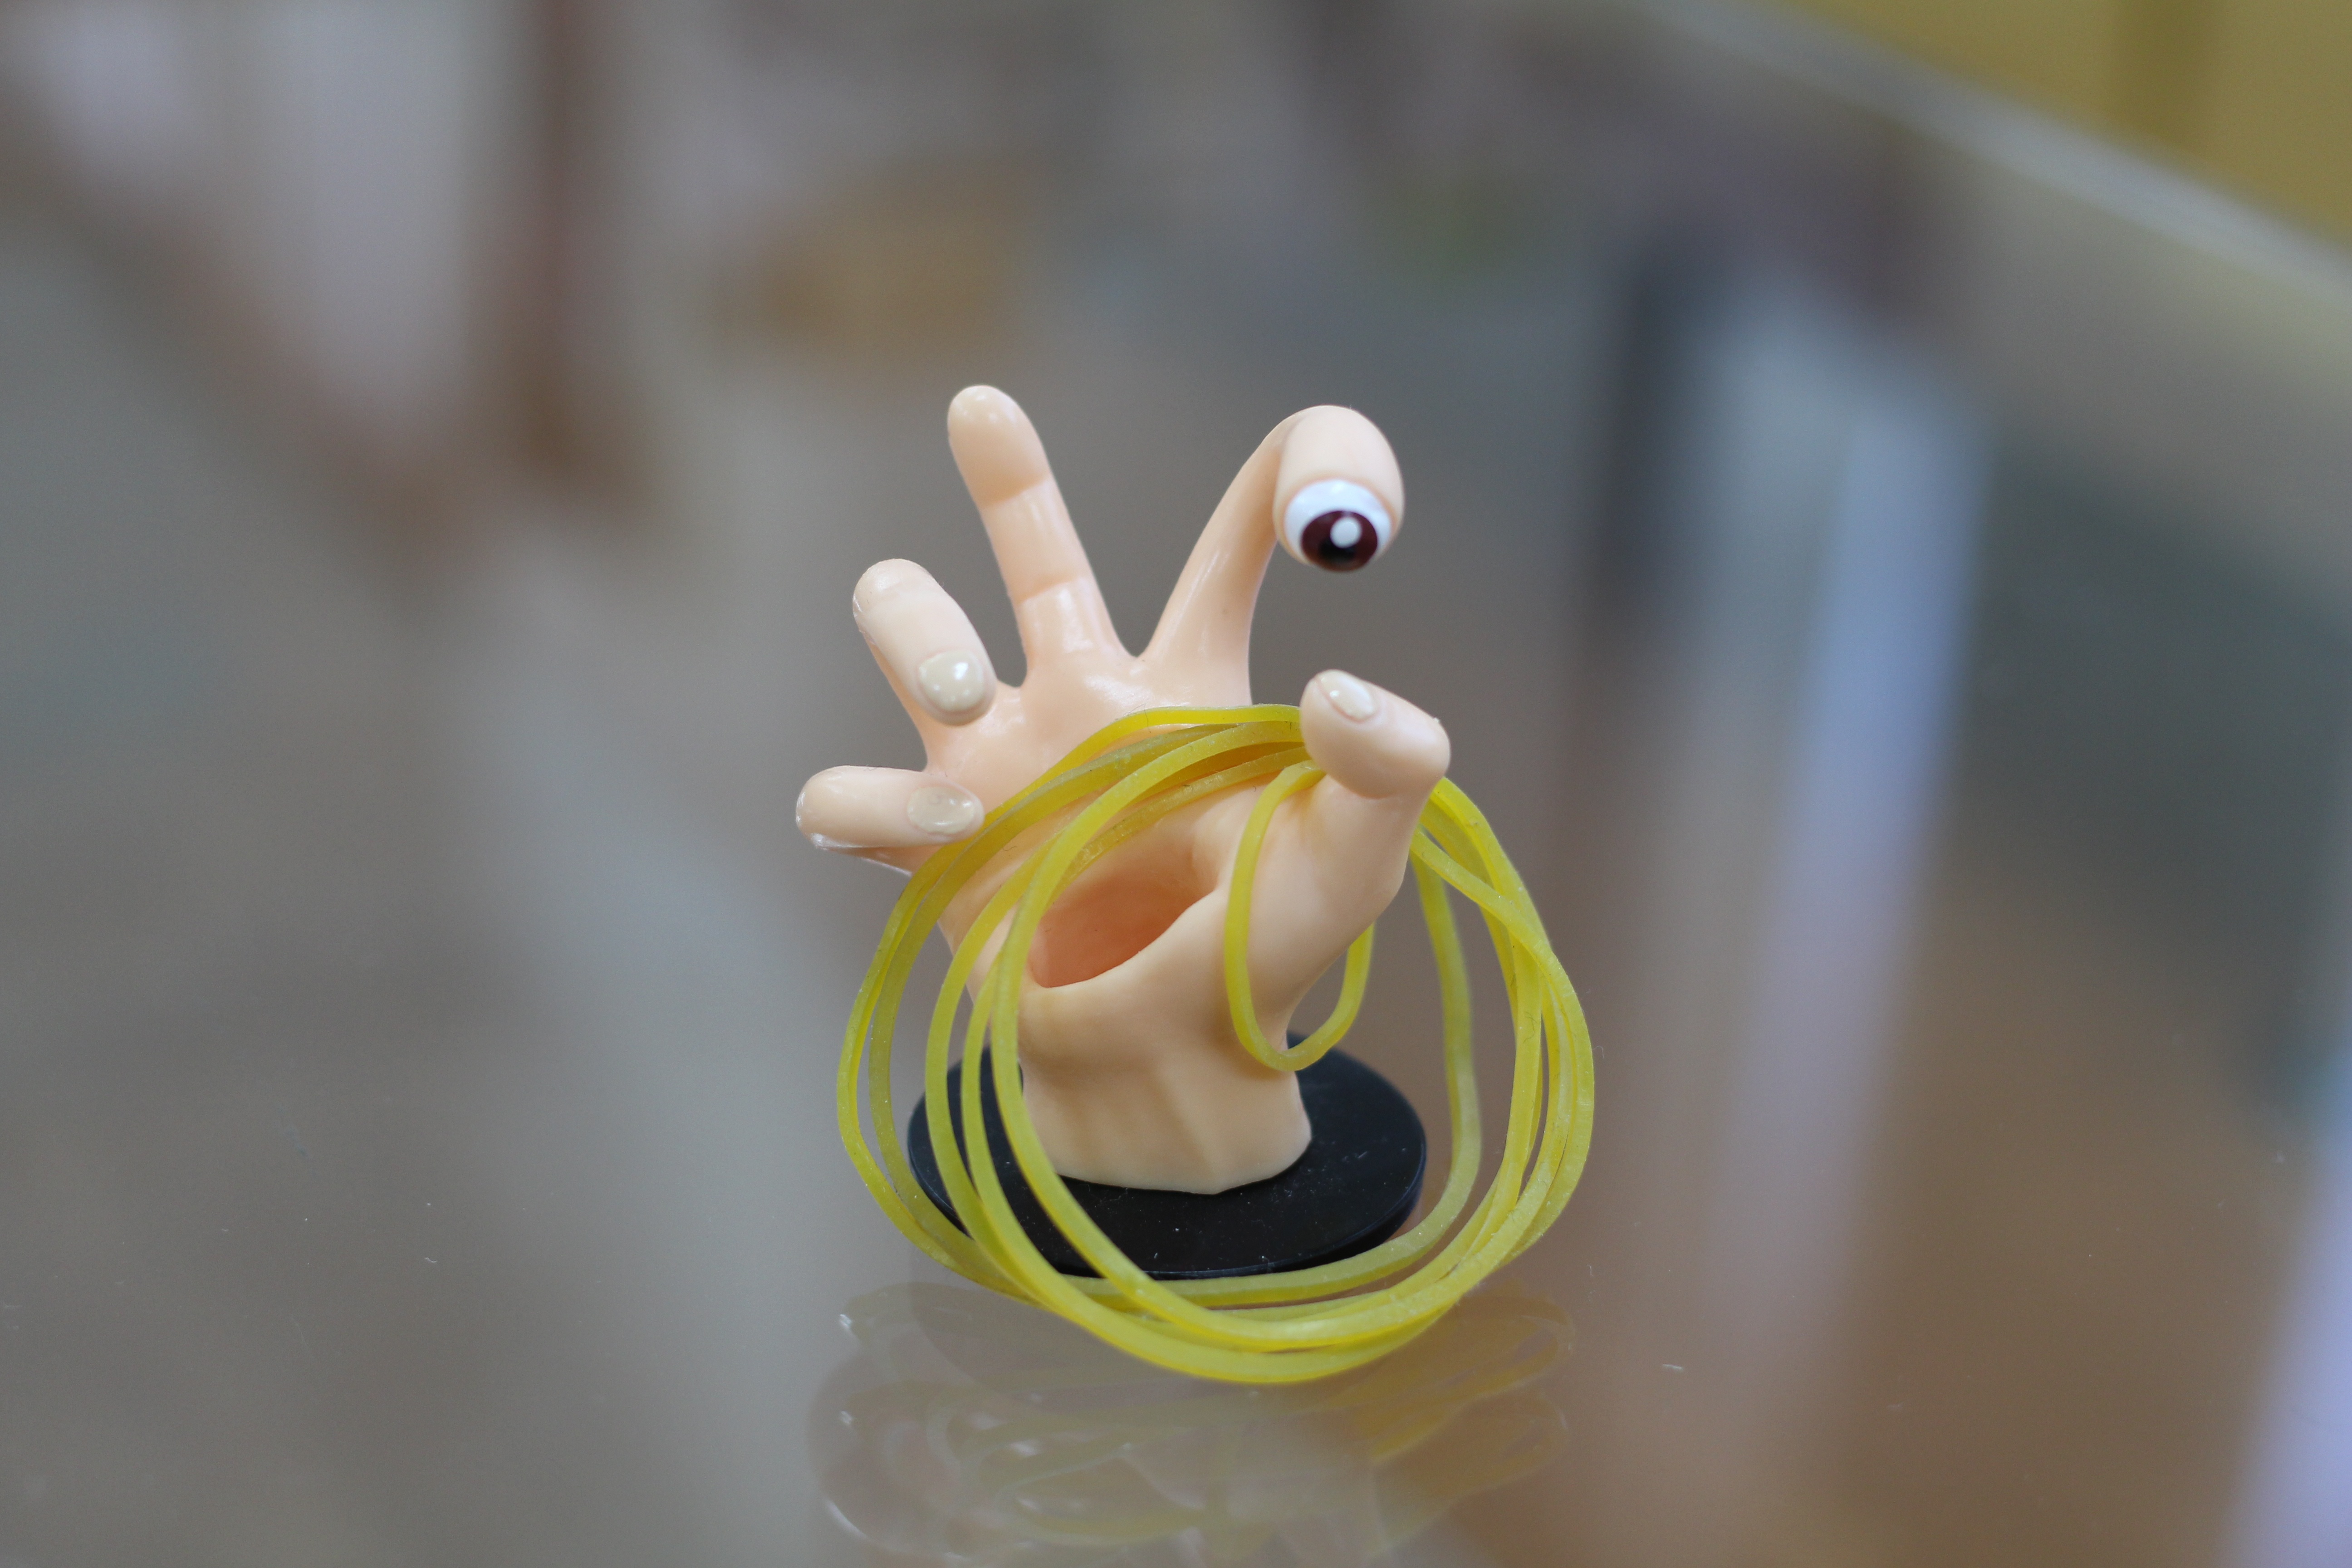
hand, bird, white, flower, green, color, yellow, close up, organ, figures, water bird, macro photography, the right to, parasyte